Statute of Kalisz

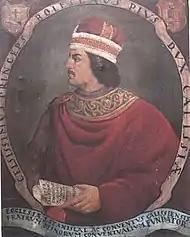
Bolesław the Pious from the Piast dynasty, who issued the Statute of Kalisz

The General Charter of Jewish rights known as the Statute of Kalisz, and the Kalisz Privilege, granted Jews in the Middle Ages some protection against discrimination in Poland compared to other places in Europe. These rights included exclusive jurisdiction over Jewish matters to Jewish courts, and established rules of evidence for criminal matters involving Christians and Jews.